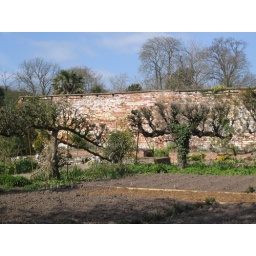
The ancient apple trees in Spetchley's old Kitchen Garden